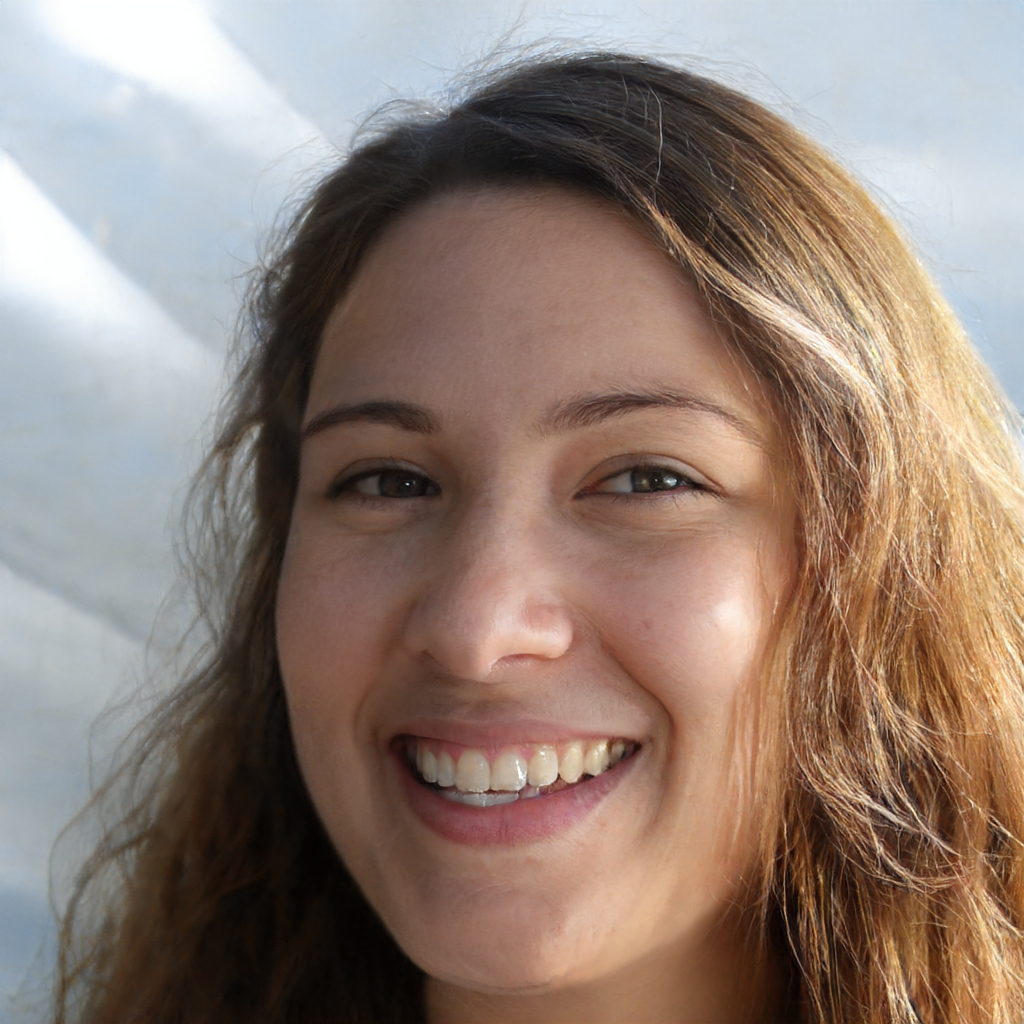
Portrait style: Real Portrait